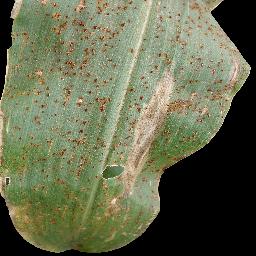
Label: Corn_(Maize)___Common_Rust